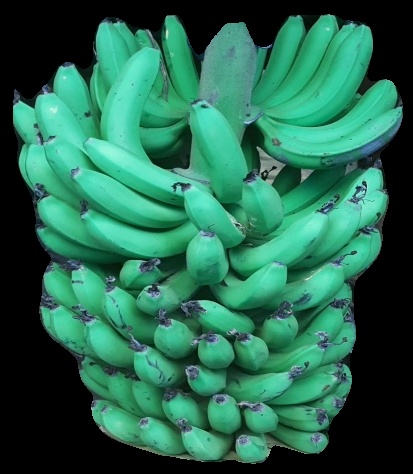
Variety: pachbale
Grade: grade1